William Valentine (painter)

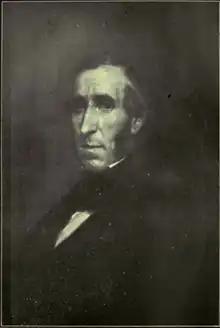
William Valentine - Self Portrait, Nova Scotia Archives and Records Management

William Valentine (1798–1849) was a portrait painter and daguerreotypist in Halifax, Nova Scotia.